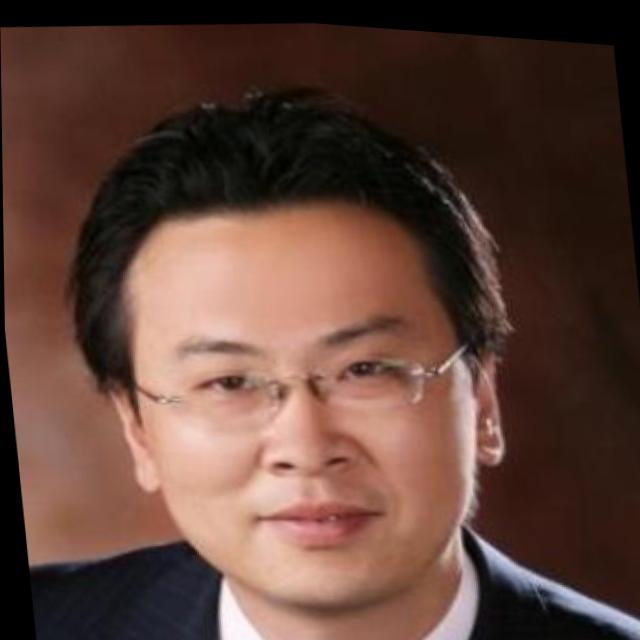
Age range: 21-44